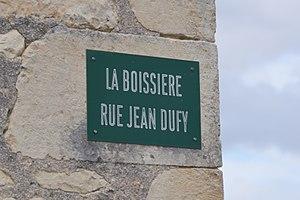
Plaque de la rue Jean Dufy à la Boissière, hameau de Boussay (Indre-et-Loire, France).
Jean Dufy, né le 12 mars 1888 au Havre et mort le 12 mai 1964 à Boussay, est un peintre français.